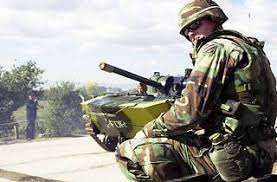
Label: BMD